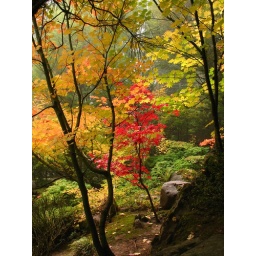
A smaller tree whose leaves turned bright red stands amongst yellow vine maple in the Natural Garden.Portland's Japanese Garden